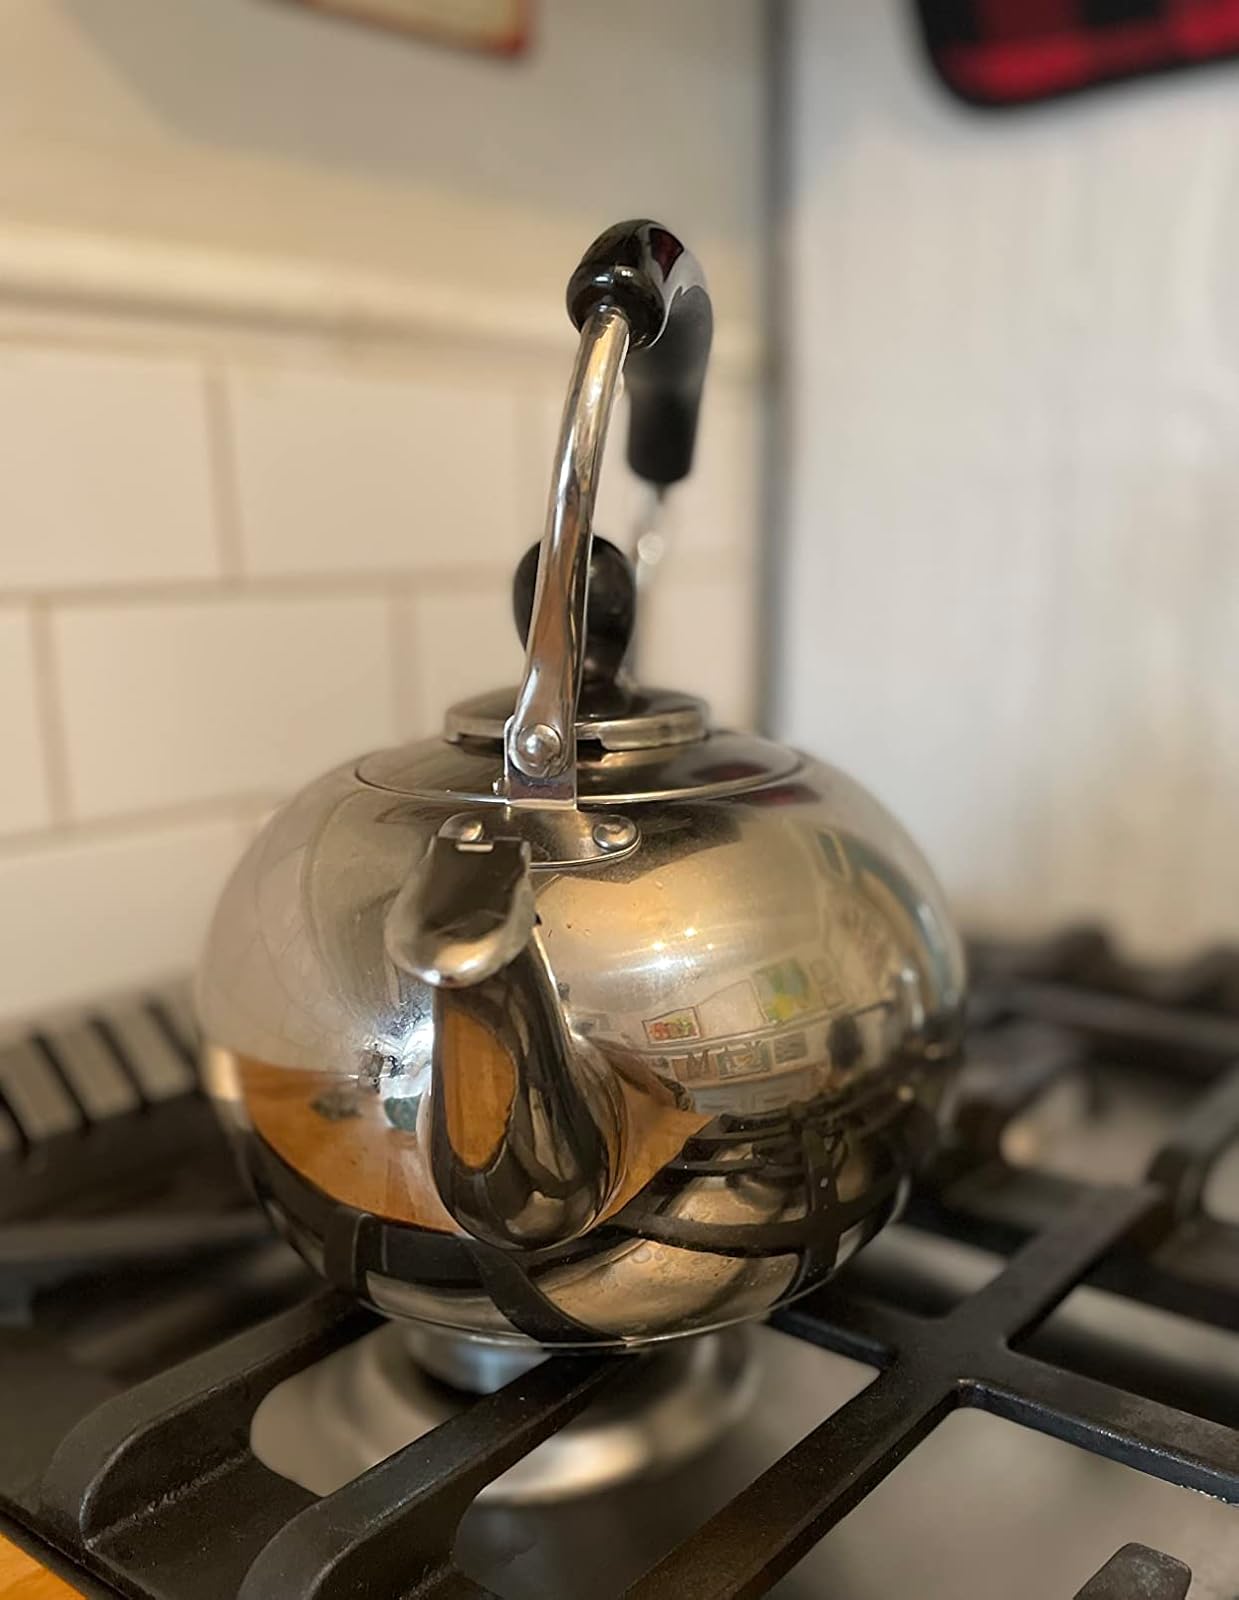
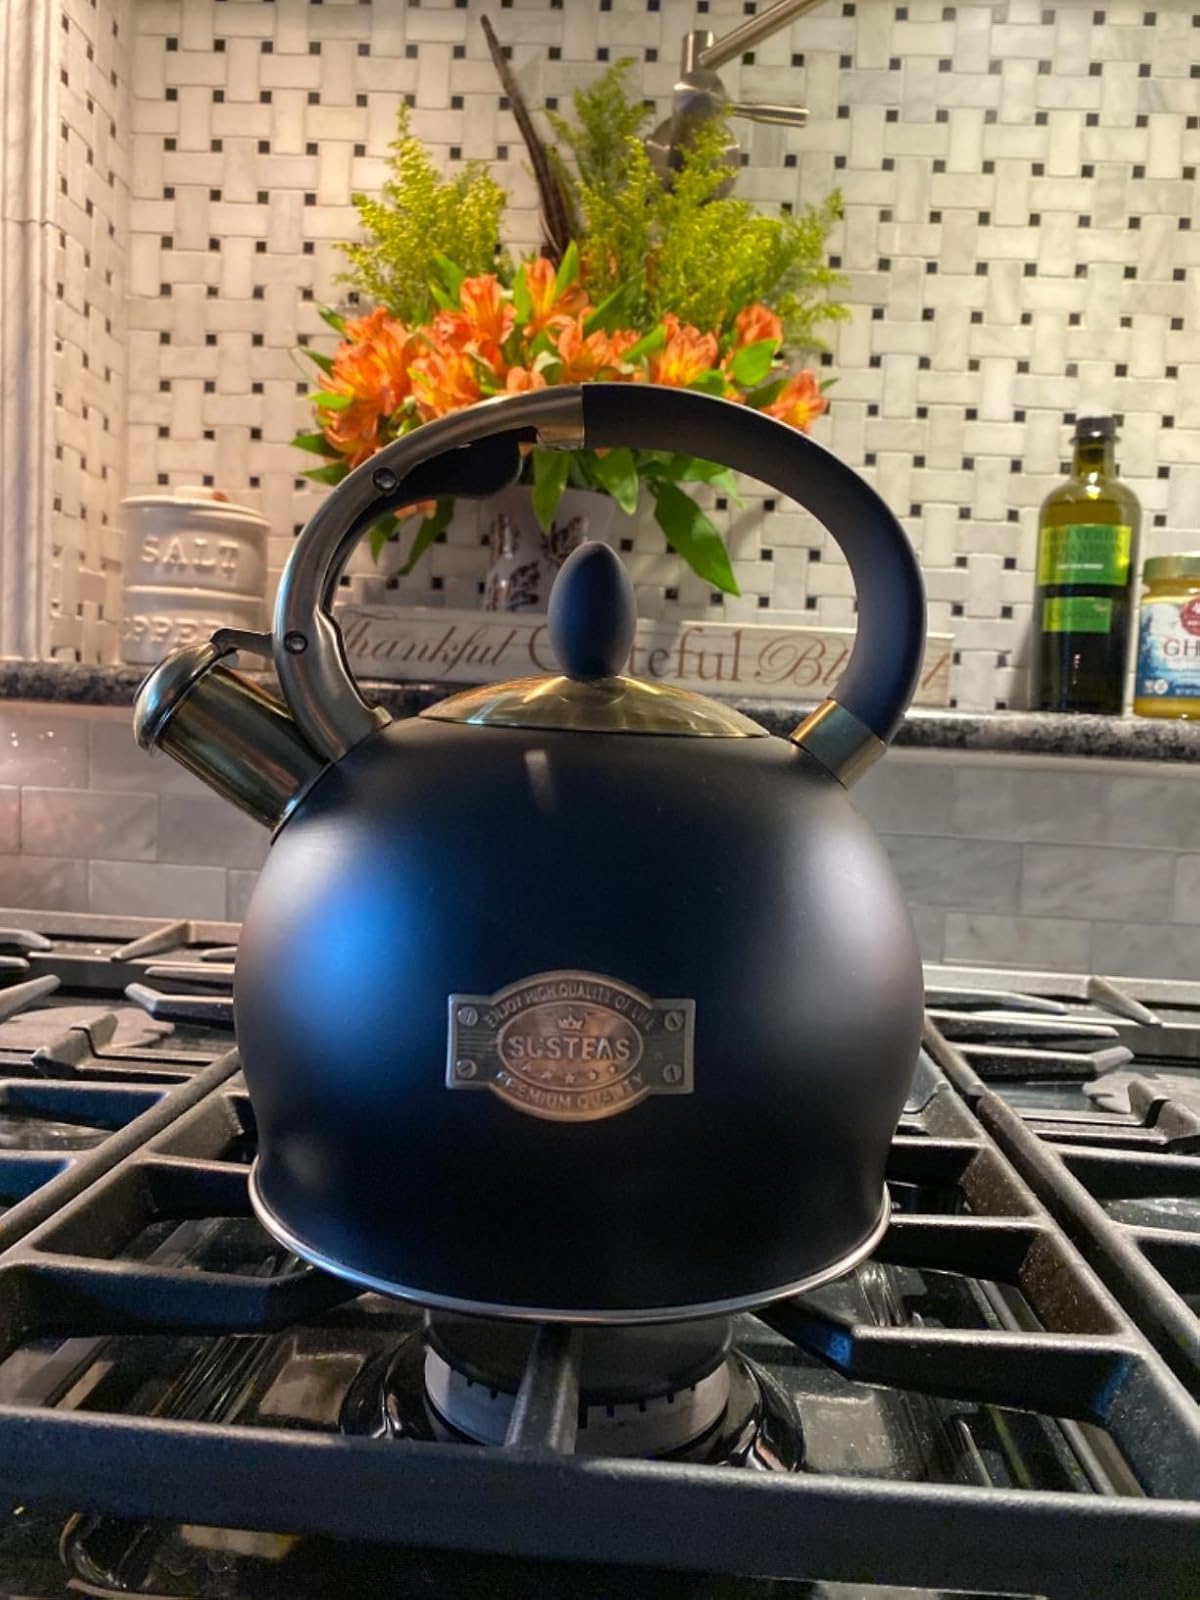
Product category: items_kettle
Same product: no